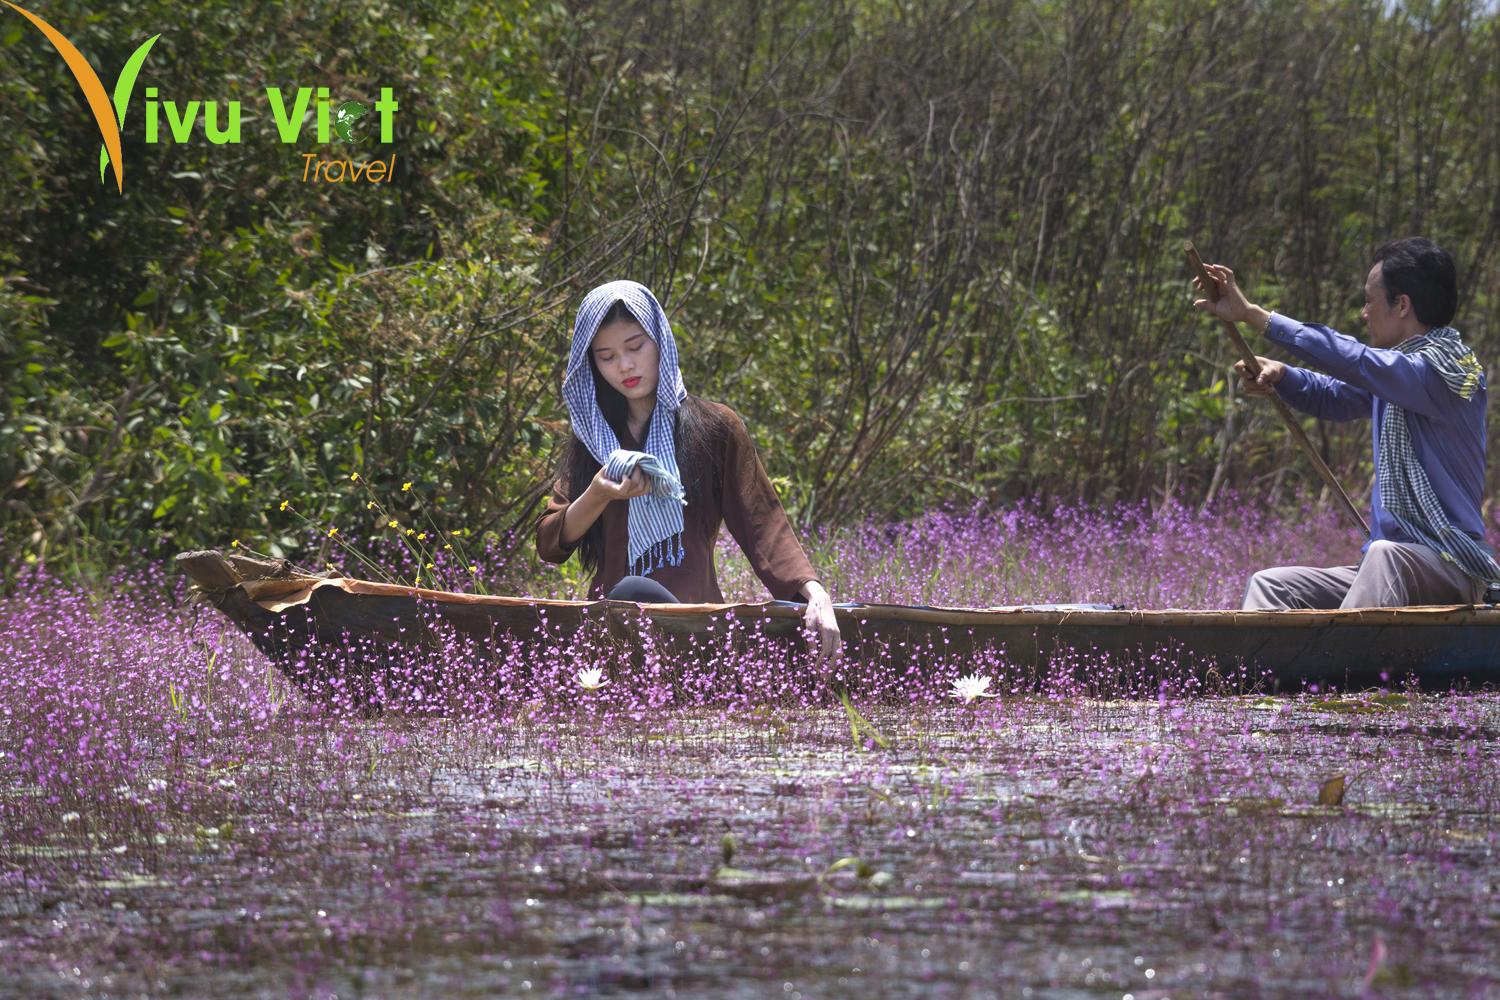
có hai người đang cùng ngồi trên một chiếc thuyền